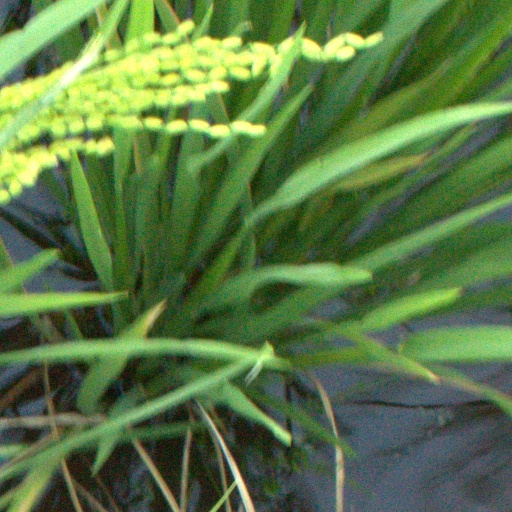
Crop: rice